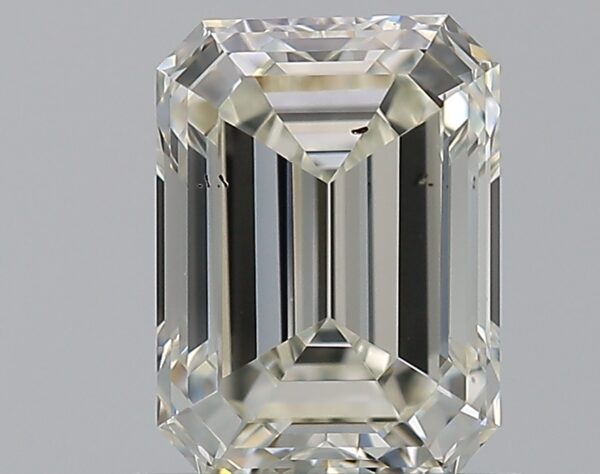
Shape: emerald
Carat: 1.01
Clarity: VS2
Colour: J
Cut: EX
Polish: EX
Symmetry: VG
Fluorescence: N
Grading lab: GIA
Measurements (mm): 6.55 x 4.8 x 3.31